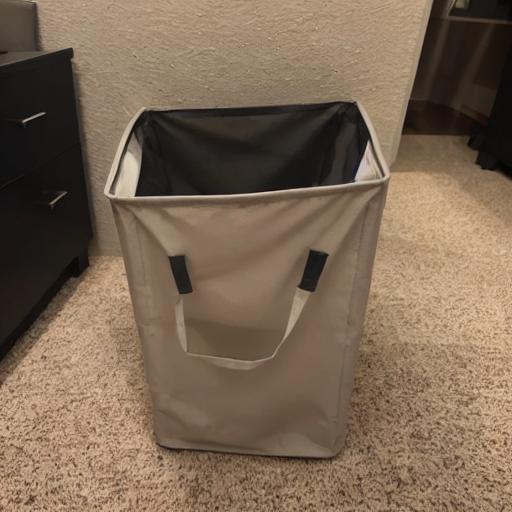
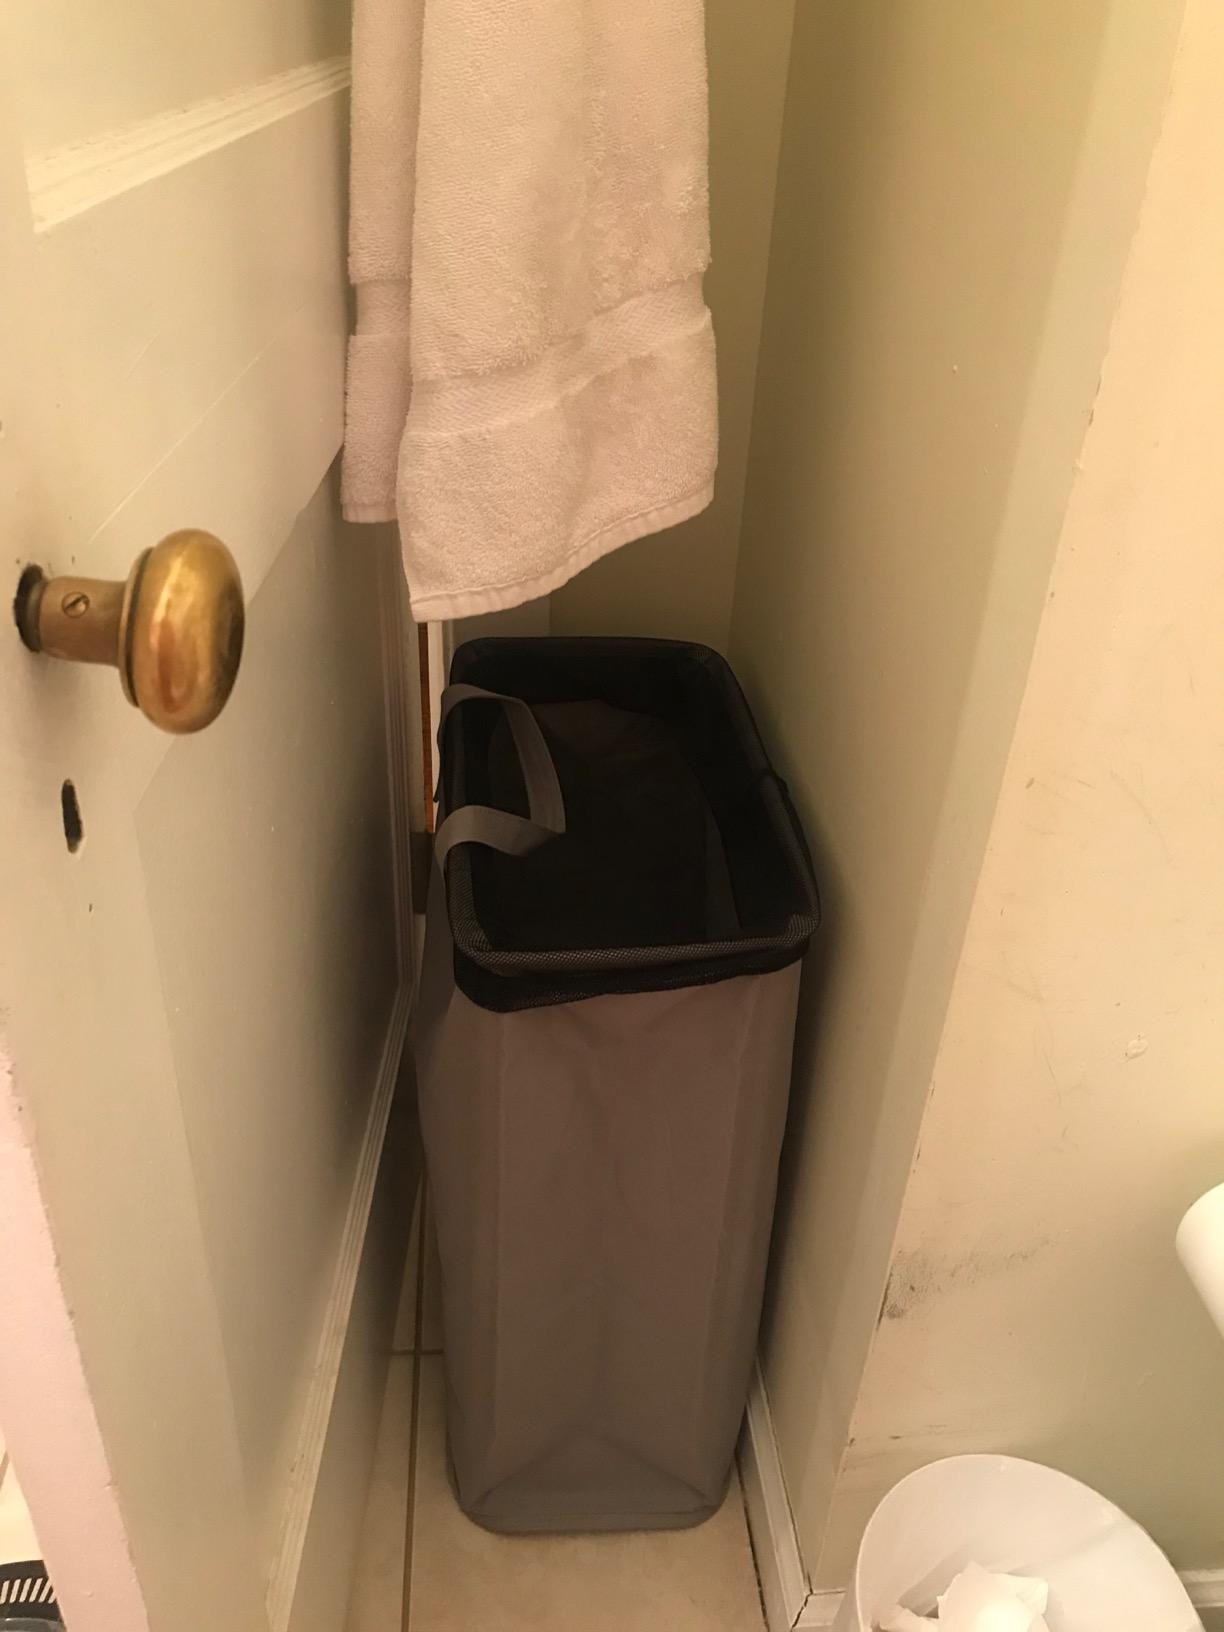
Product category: items_hamper
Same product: no